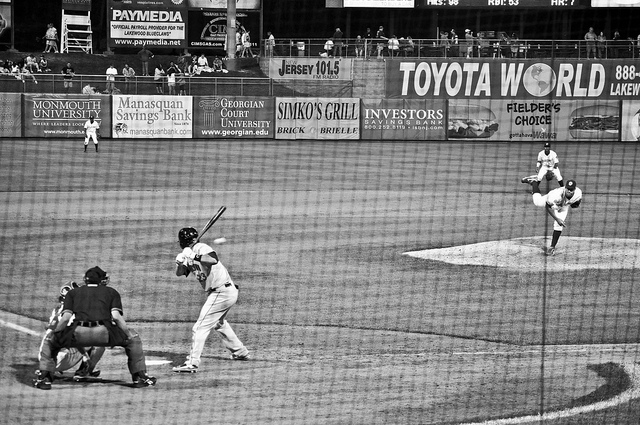
cầu thủ đánh bóng đứng trước cầu thủ bắt bóng vung gậy đỡ bóng